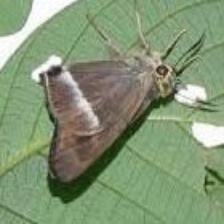
Species: COMMON BANDED AWL